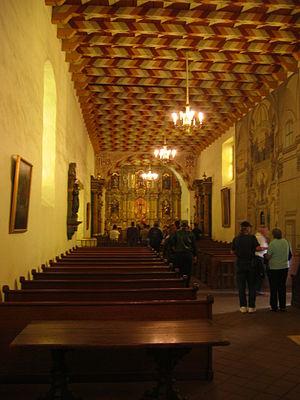
La mission Saint-François-d'Assise aussi connue sous le nom de mission Dolores, est une église catholique située à San Francisco, en Californie, aux États-Unis. Elle a été construite par les frères franciscains Francisco Palóu et Pedro Cambón en 1776, sous l'autorité du Père Président des missions de Haute-Californie, le frère Junípero Serra. Elle est classée au Registre national des lieux historiques.